Teddington Studios

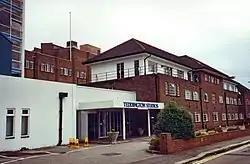
Teddington Studios

Teddington Studios was a large British television studio in Teddington, London Borough of Richmond upon Thames, providing studio facilities for programmes airing on the BBC, ITV, Channel 4, Channel 5, Sky One and others. The complex also provided studio space for channel continuity. Towards the end of its history the site was run by the Pinewood Studios Group.